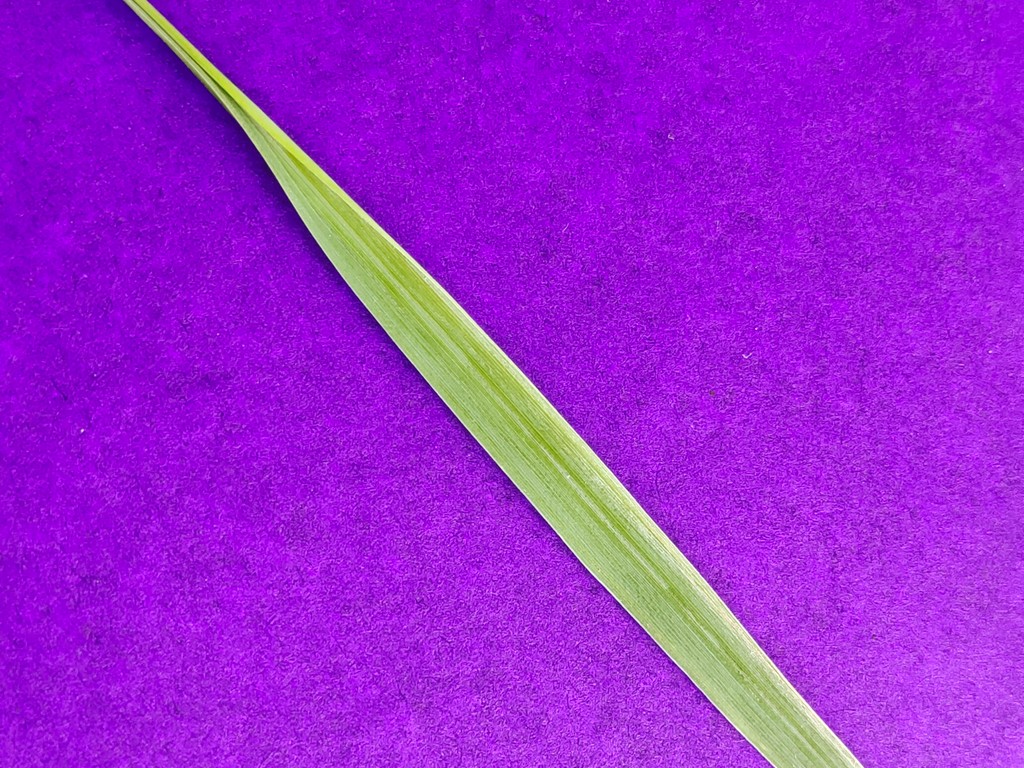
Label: Healthy